Cottonwood Limestone

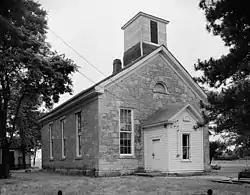
Beecher Bible and Rifle Church, completed in 1862 shortly after the founding of Wabaunsee, Kansas, is an early building constructed of Cottonwood Limestone.

A regionally famous construction material, Cottonwood Limestone is yellowish, buff, to nearly white in color, even-textured, durable, and very suitable for cutting into dimensional stone for masonry. Moreover, its beds of usable stone are particularly massive for the region; blocks of stone three or more feet thick and several feet in length and width can be taken from a ledge. While many other limestone formations are found in the region and have been widely used in local construction, most (excepting most notably the Fort Riley Limestone) weather poorly, lie with much thinner parting beds, or are generally much higher in the typical Permian silica or flint content and so are much more difficult to cut or sculpt. As such, the lithologic characteristics of Cottonwood Limestone has made it one of the best building stones in the state and many past quarries, large and small, may be found on nearly every hill capped by this resource.